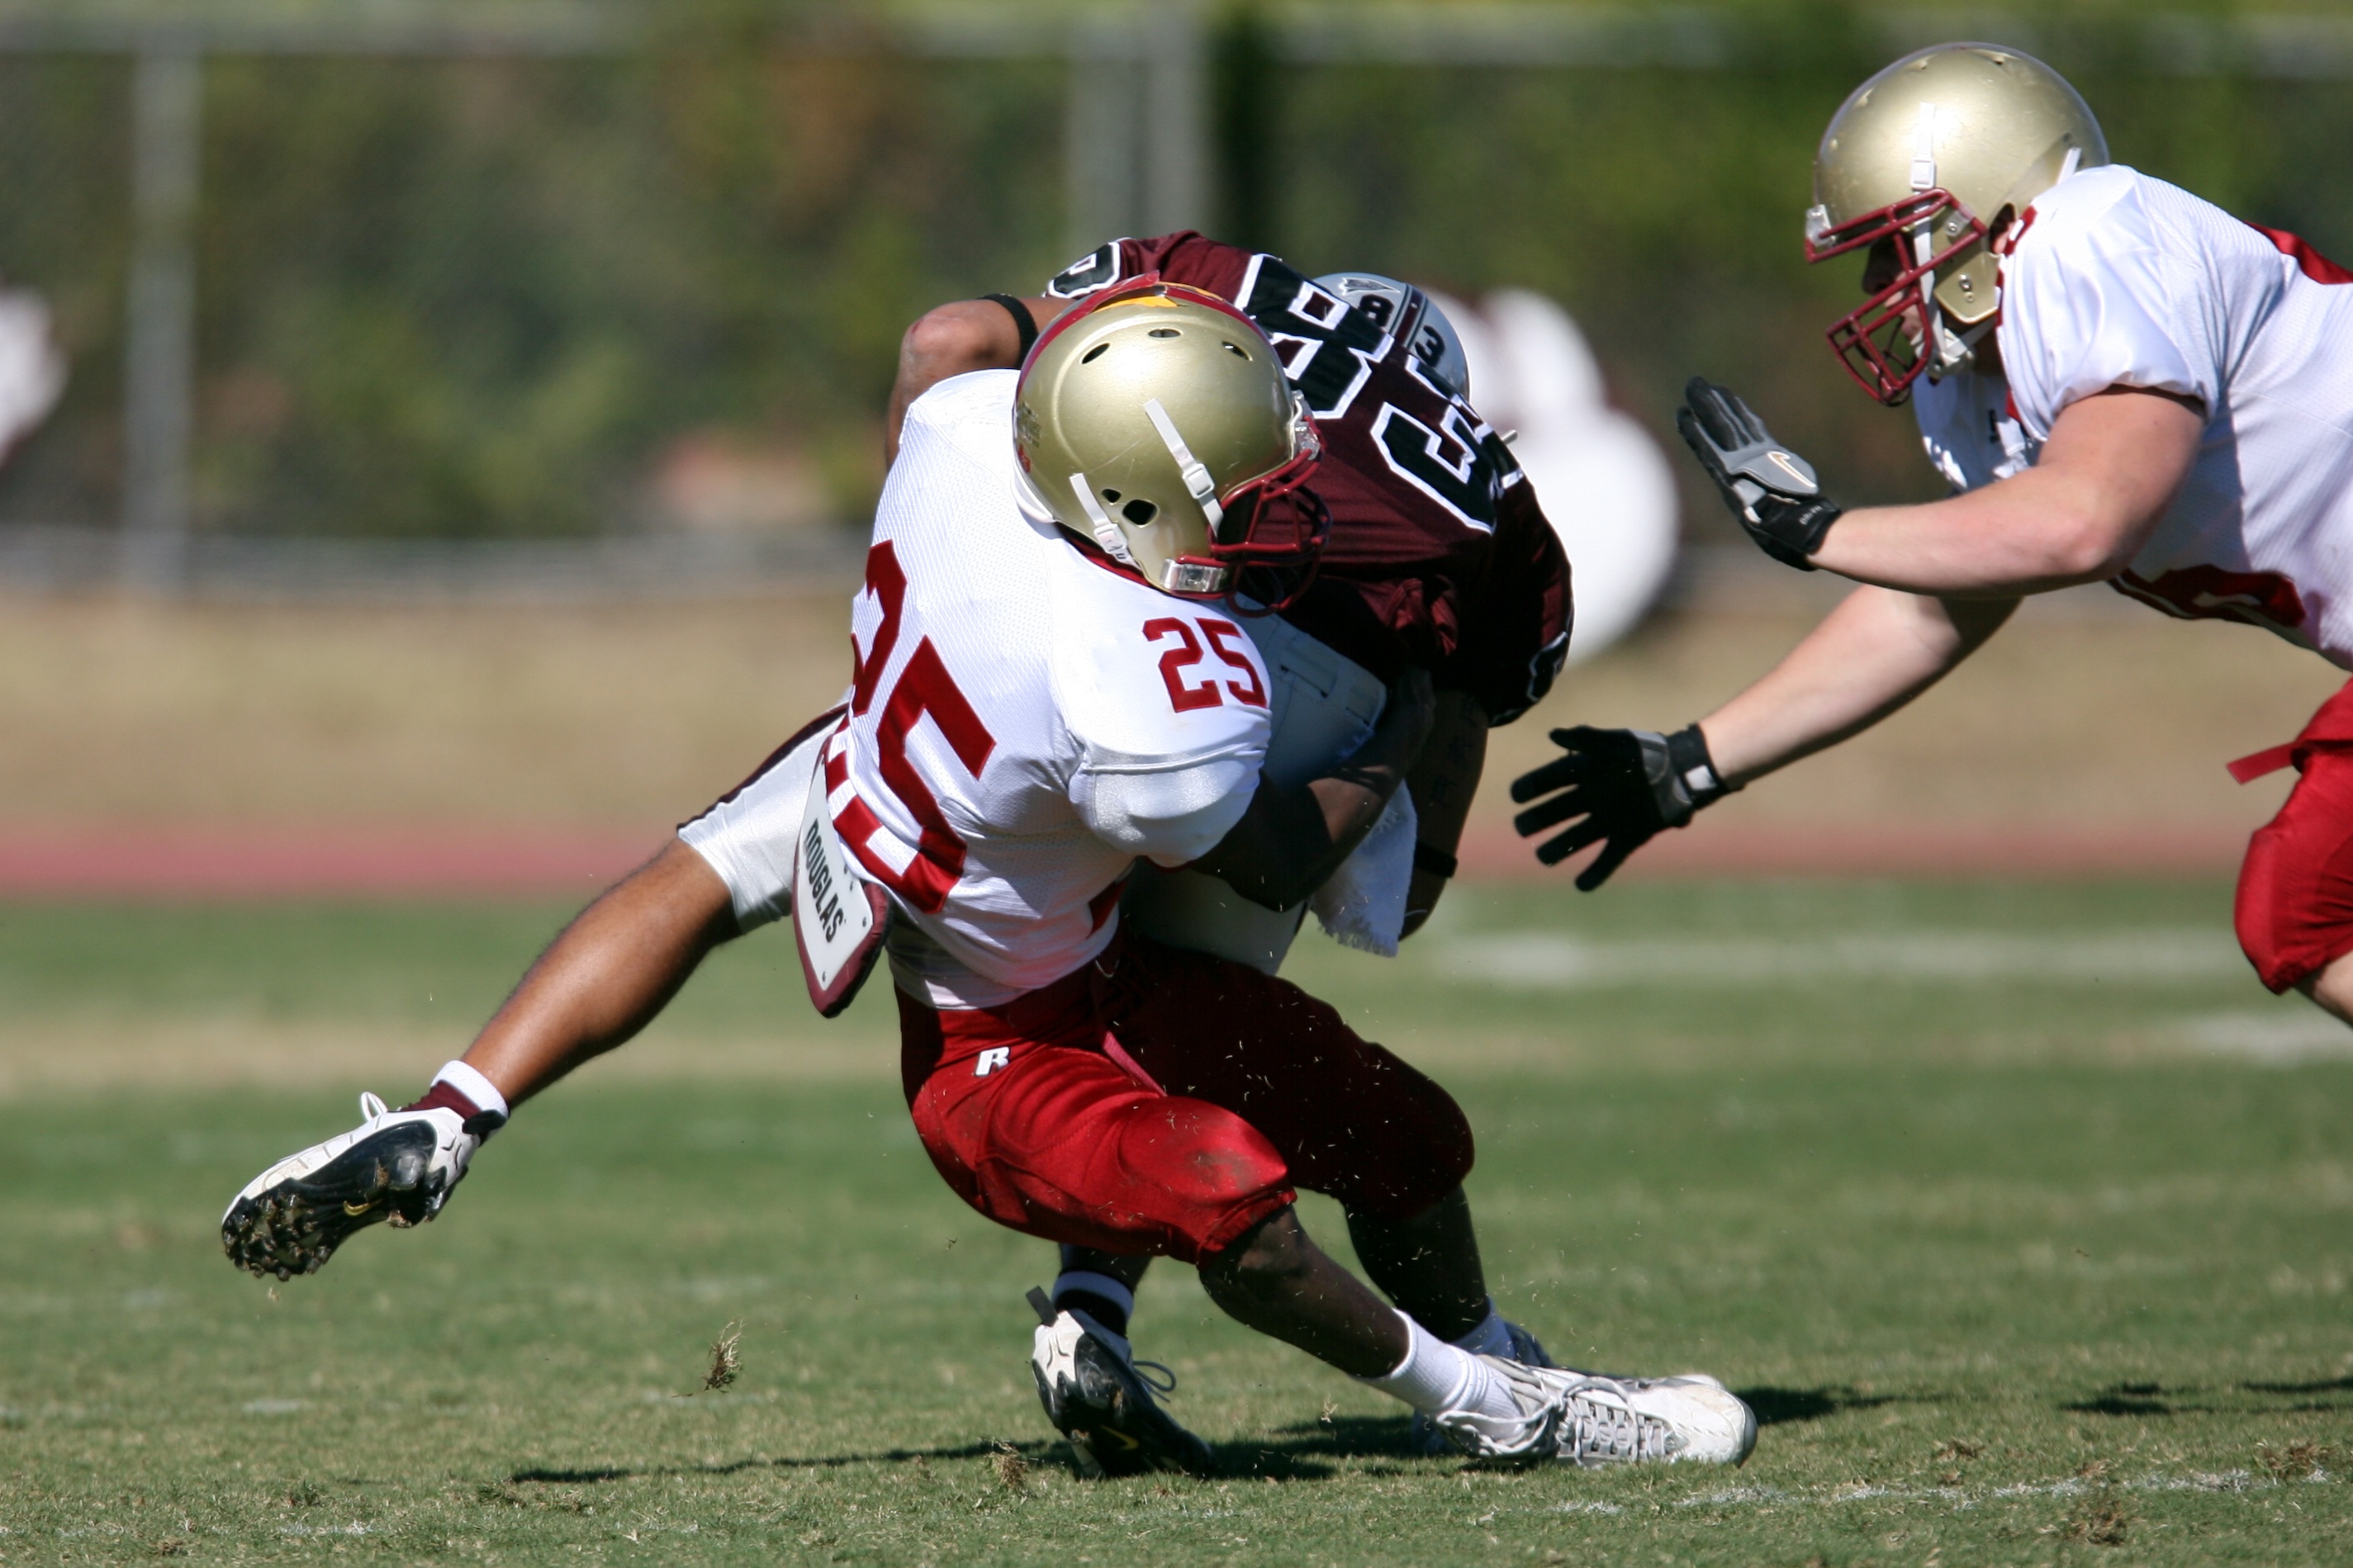
soccer, football, player, competition, men, team, american football, sports, teamwork, tackle, football player, ball game, football game, football team, college football, team sport, football players, canadian football, gridiron football